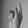
ASL letter: K